Chilled margin

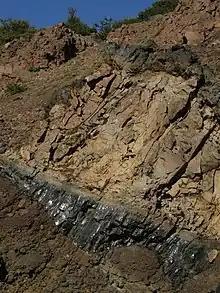
An igneous sheet intrusion in Iceland; lighter-colored rhyolite at its center with darker chilled margins of obsidian

A chilled margin is a shallow intrusive or volcanic rock texture characterised by a glassy or fine-grained zone along the margin where the magma or lava has contacted air, water, or particularly much cooler rock. This is caused by rapid solidification of the melt near the contact with the surrounding low temperature environment. In an intrusive case, the crystallized chilled margin may decrease in size or disappear by later remelting during magma flow, depending on magma heat flux.